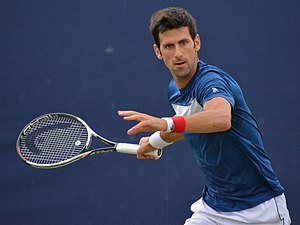
US Open-mesterskabet i herresingle 2018
Novak Djokovic
US Open-mesterskabet i herresingle 2018 var den 138. turnering om US Open-mesterskabet i herresingle. Turneringen var en del af US Open 2018 og blev spillet i USTA Billie Jean King National Tennis Center i New York City, USA. Hovedturneringen med deltagelse af 128 spillere blev spillet i perioden 27. august - 9. september 2018, mens kvalifikationen afvikledes den 21. - 24. august 2018.